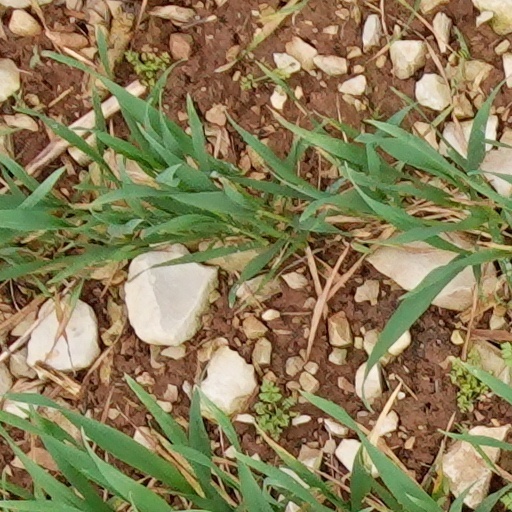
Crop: wheat